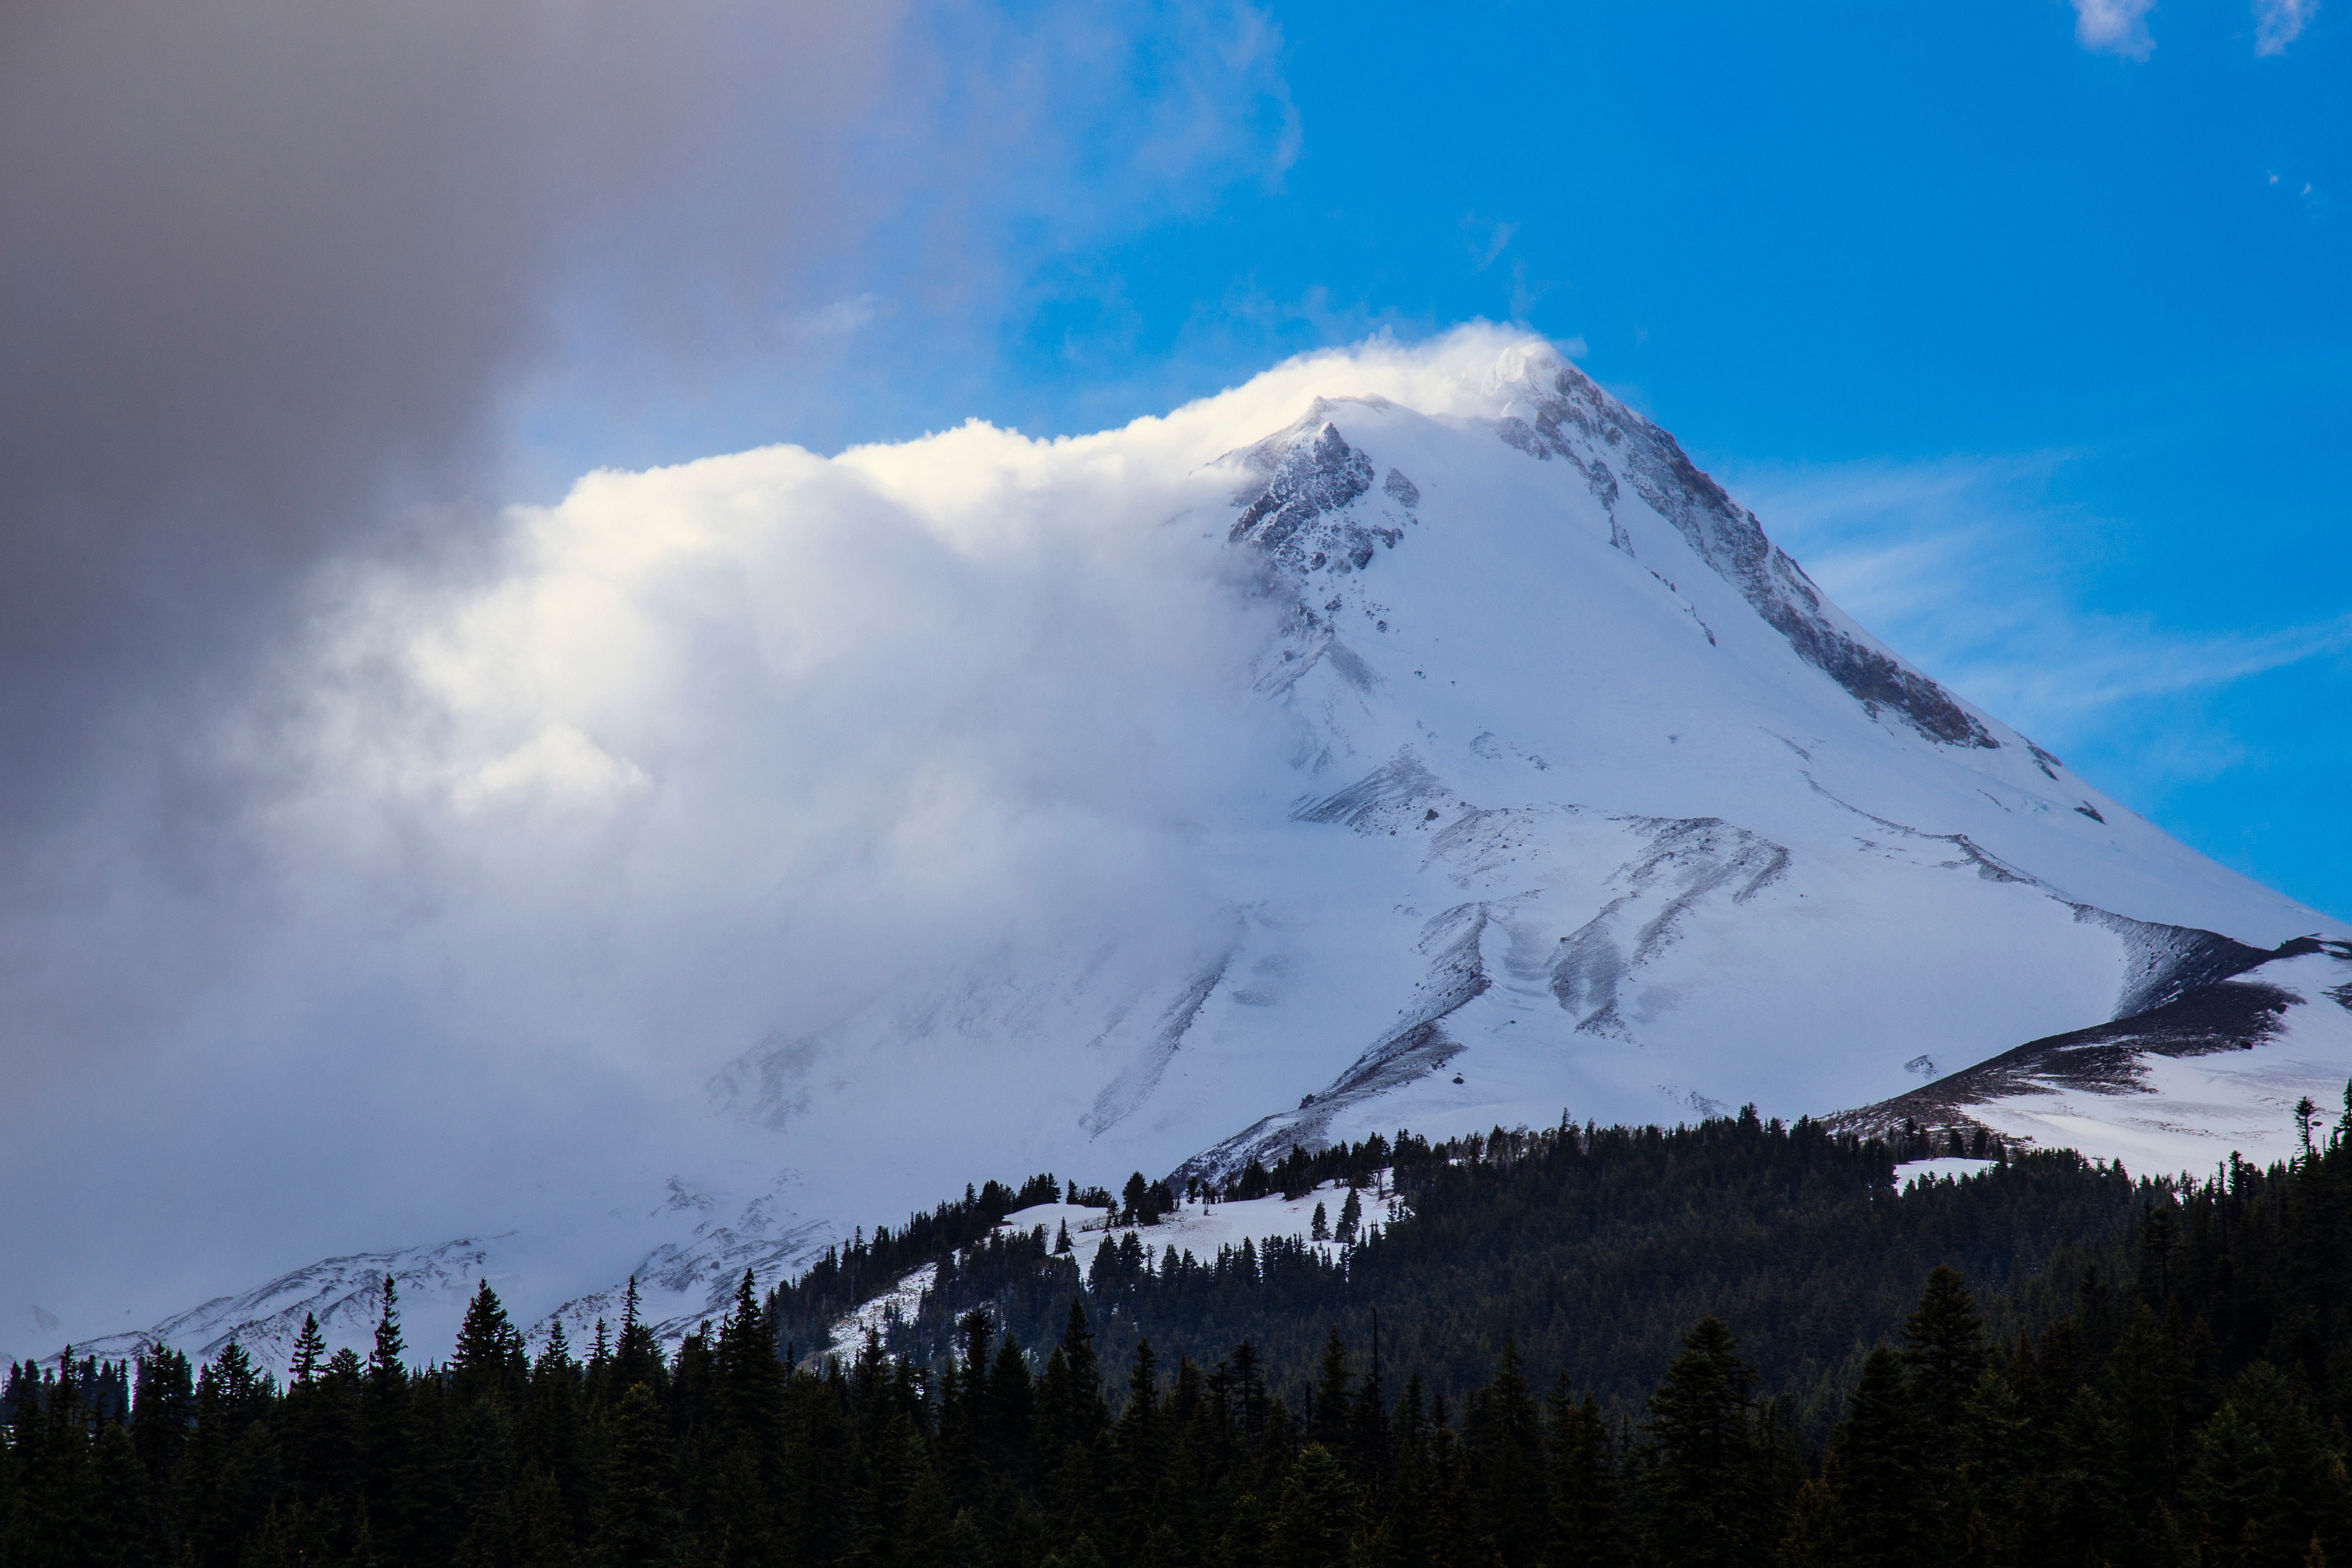
forest, mountain, snow, winter, cloud, mountain range, ridge, summit, alps, plateau, landform, stratovolcano, geographical feature, atmospheric phenomenon, mountainous landforms, geological phenomenon